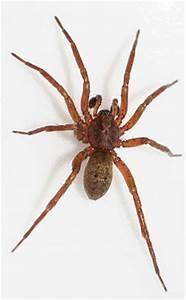
spider